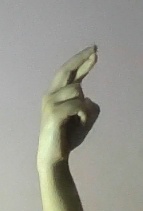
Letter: zay